Rajput

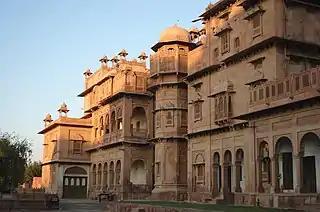
During their centuries-long rule, the Rajputs constructed several palaces. Shown here is the Junagarh Fort in Bikaner, Rajasthan, which was built by the Rathore Rajput rulers (see "Rajput architecture").

There are historical indications of the group calling themselves Rajputs settling in Indo-Gangetic Plain by the 6th century. However, scholarly opinions differ on when the term Rajput acquired hereditary connotations and came to denote a clan-based community.